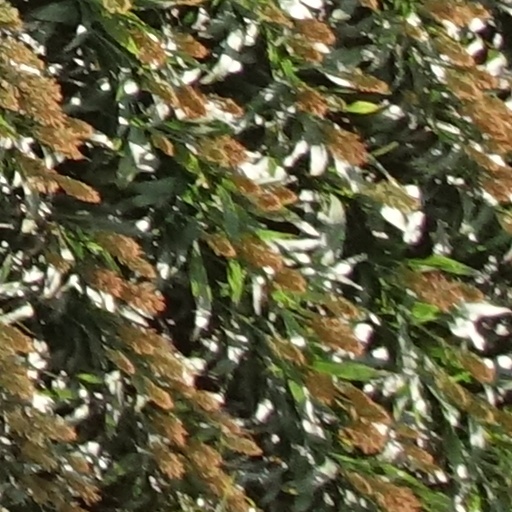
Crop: sorghum